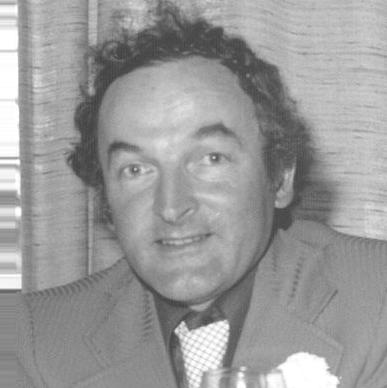
Age: 44